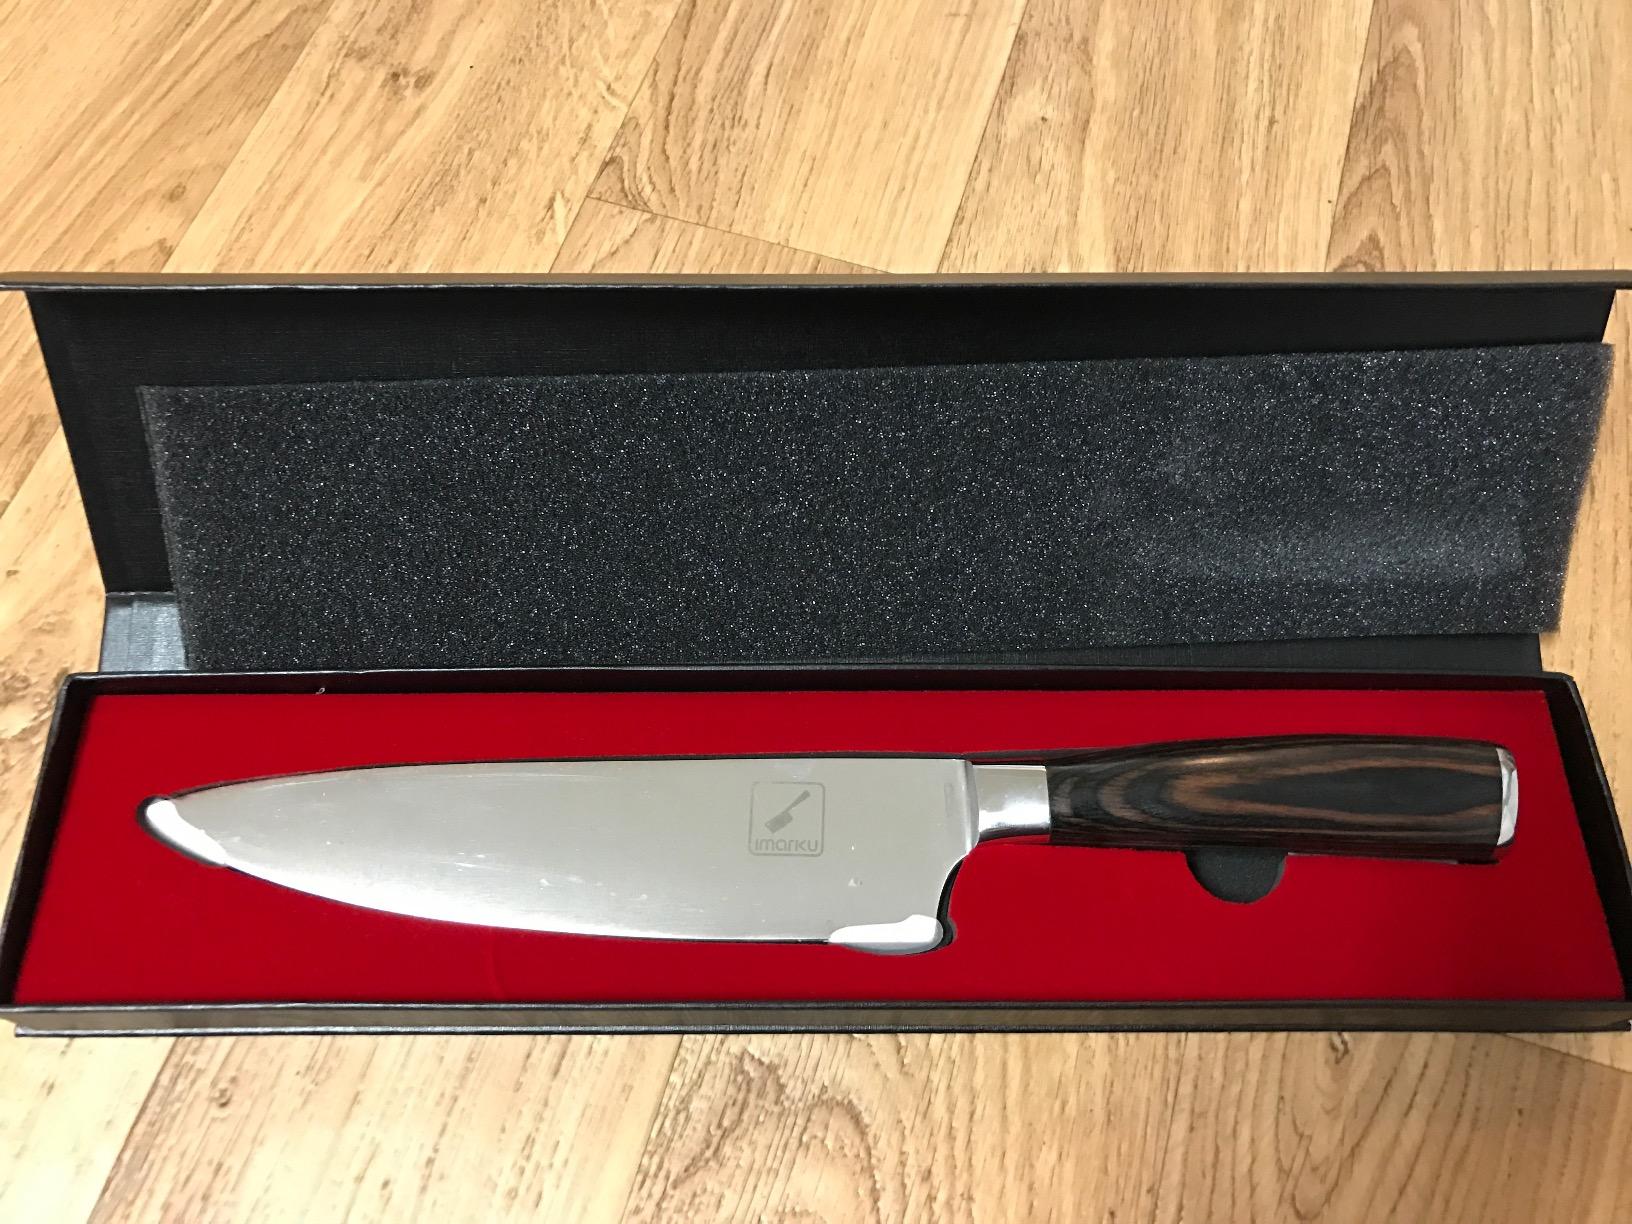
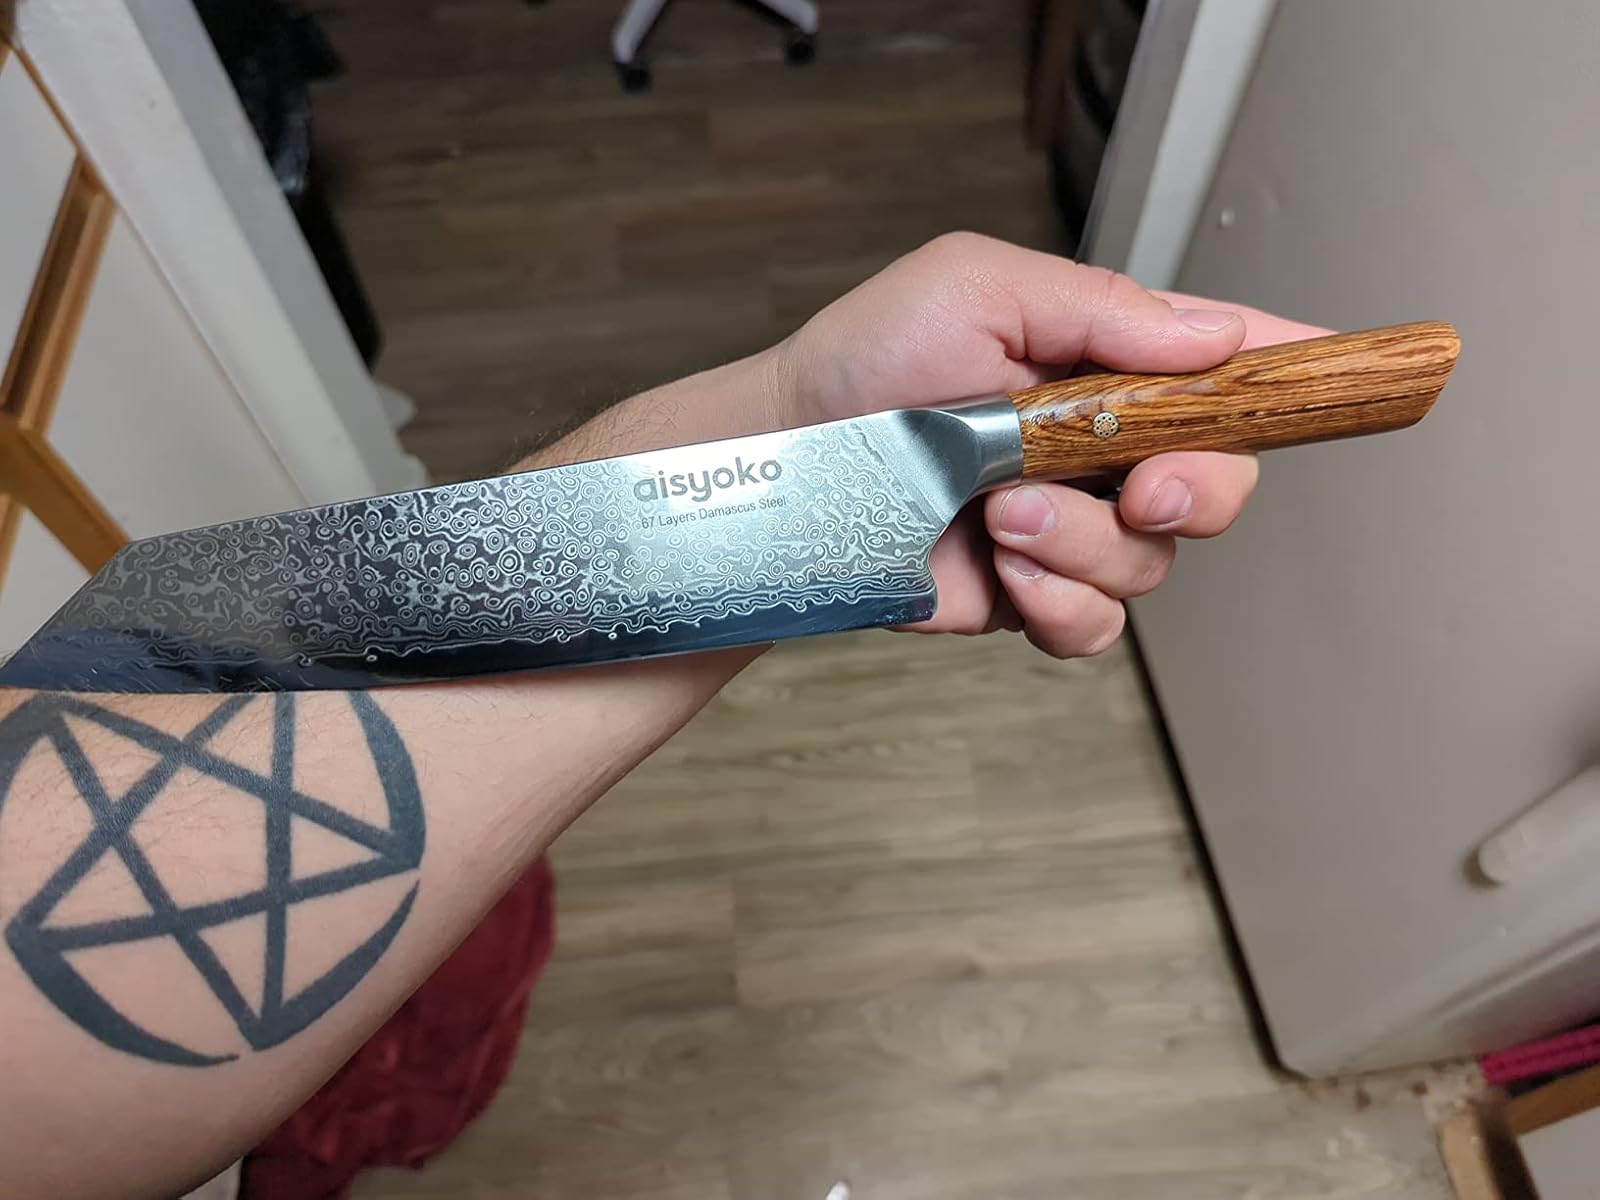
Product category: items_knife
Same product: no